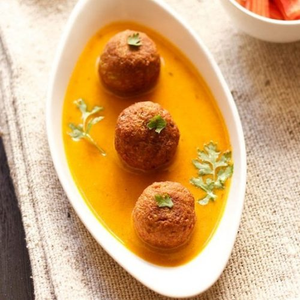
Dish: kofta